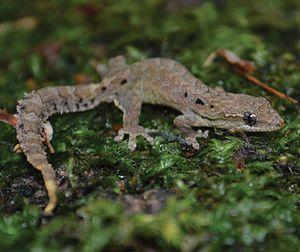
Lepidodactylus lugubris est une espèce de geckos de la famille des Gekkonidae.